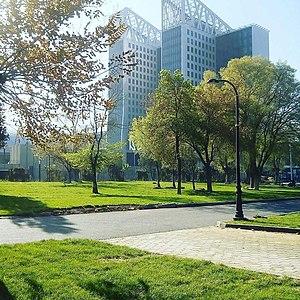
Le Park Mall Sétif est un centre commercial situé à Sétif en Algérie. Inauguré en 2016, le Park Mall avec une surface de 143 000 m² est le plus grand centre commercial d'Algérie.